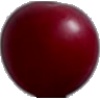
Label: Cherry Wax Red 1